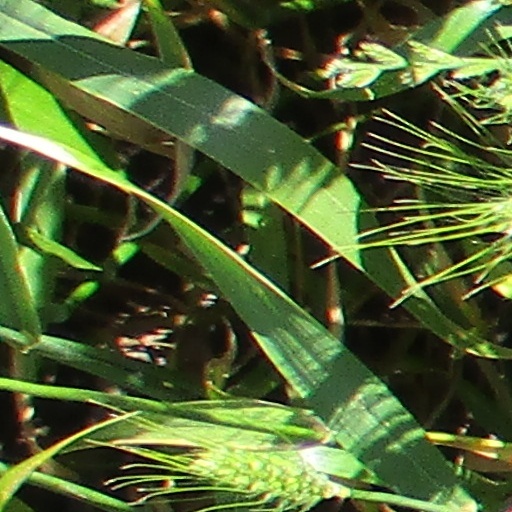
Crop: wheat